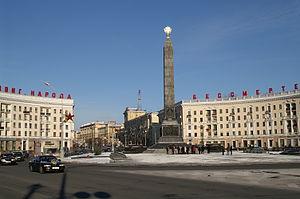
Cet article recense les plus grandes places urbaines, pour ce qui est de la superficie.